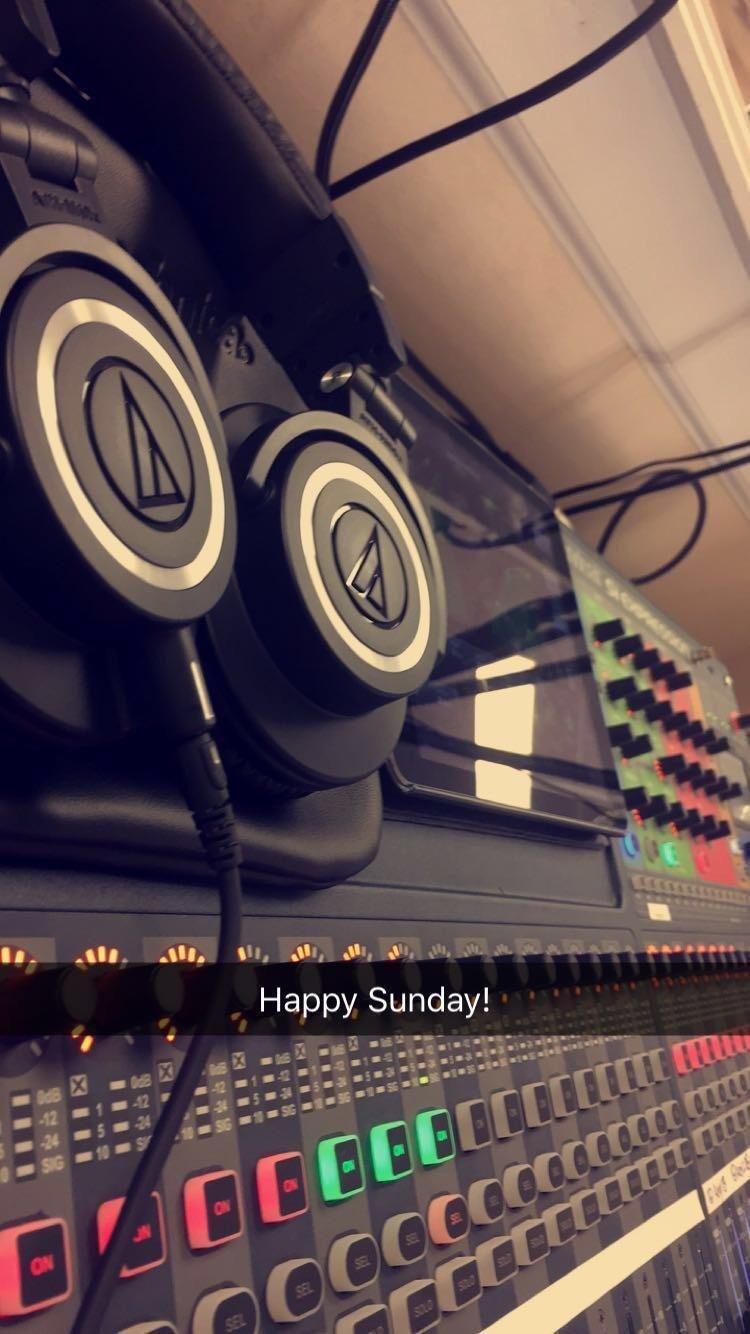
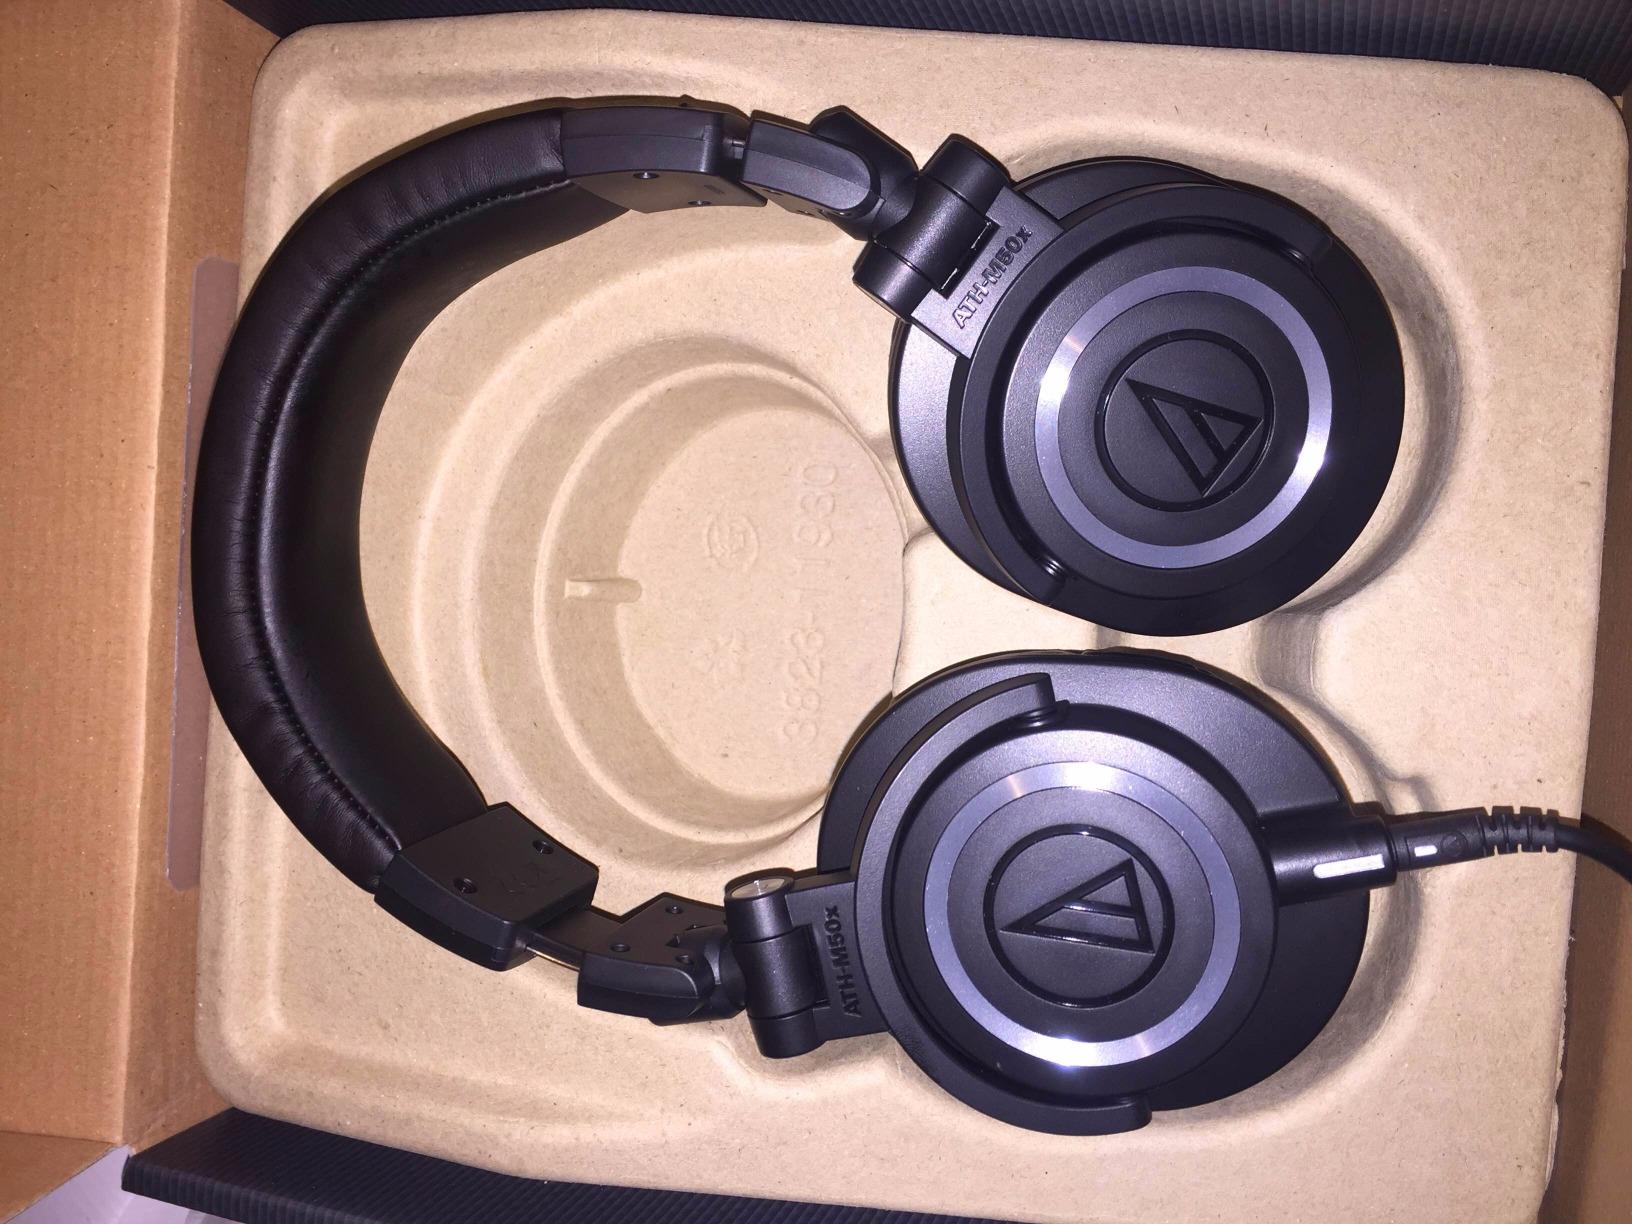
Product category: headphones
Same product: yes